Nefarious: Merchant of Souls

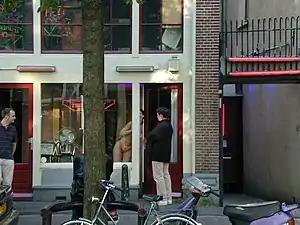
"Nefarious" contrasts prostitution in the Netherlands (pictured) with the sex industry in Eastern Europe, presenting the former as open and public and the latter as secretive and brutal.

"Nefarious: Merchant of Souls" documents modern human trafficking, specifically sexual slavery. While there are men and boys who are trafficked around the world, the United States Department of State (DoS) estimates that about 80% of human trafficking victims are female, and the film focuses on them. Information is presented from a Christian worldview—despite the subject matter, there is no profanity or nudity in the film, although there are scenes showing alcohol consumption and women wearing skimpy clothing.